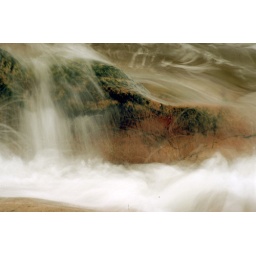
The ocean waves comming up over the rocks on the beach in slow motion